Park

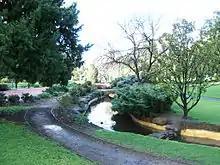
Veale Gardens in Adelaide, Australia

English deer parks were used by the aristocracy in medieval times for game hunting. They had walls or thick hedges around them to keep game animals (e.g., stags) in and people out. It was strictly forbidden for commoners to hunt animals in these deer parks.